Saint-Ferjeux

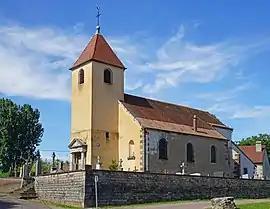
The church in Saint-Ferjeux

Saint-Ferjeux is a commune in the Haute-Saône department in the region of Bourgogne-Franche-Comté in eastern France.